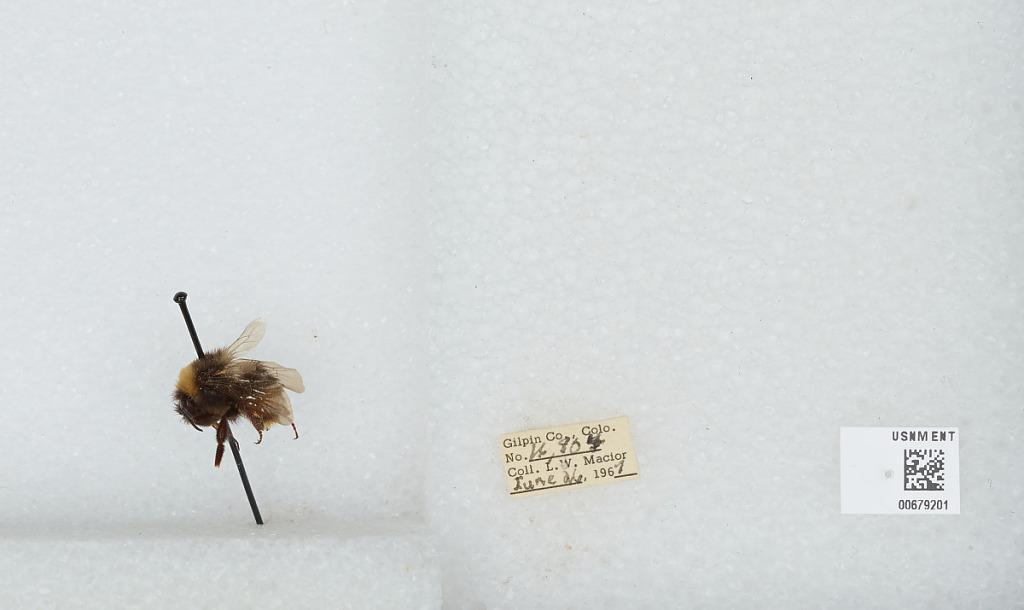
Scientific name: Bombus (Bombus) occidentalis Greene
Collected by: L. Macior
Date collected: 1967-6-26
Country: United States
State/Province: Colorado
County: Gilpin
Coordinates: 39.8908, -105.508